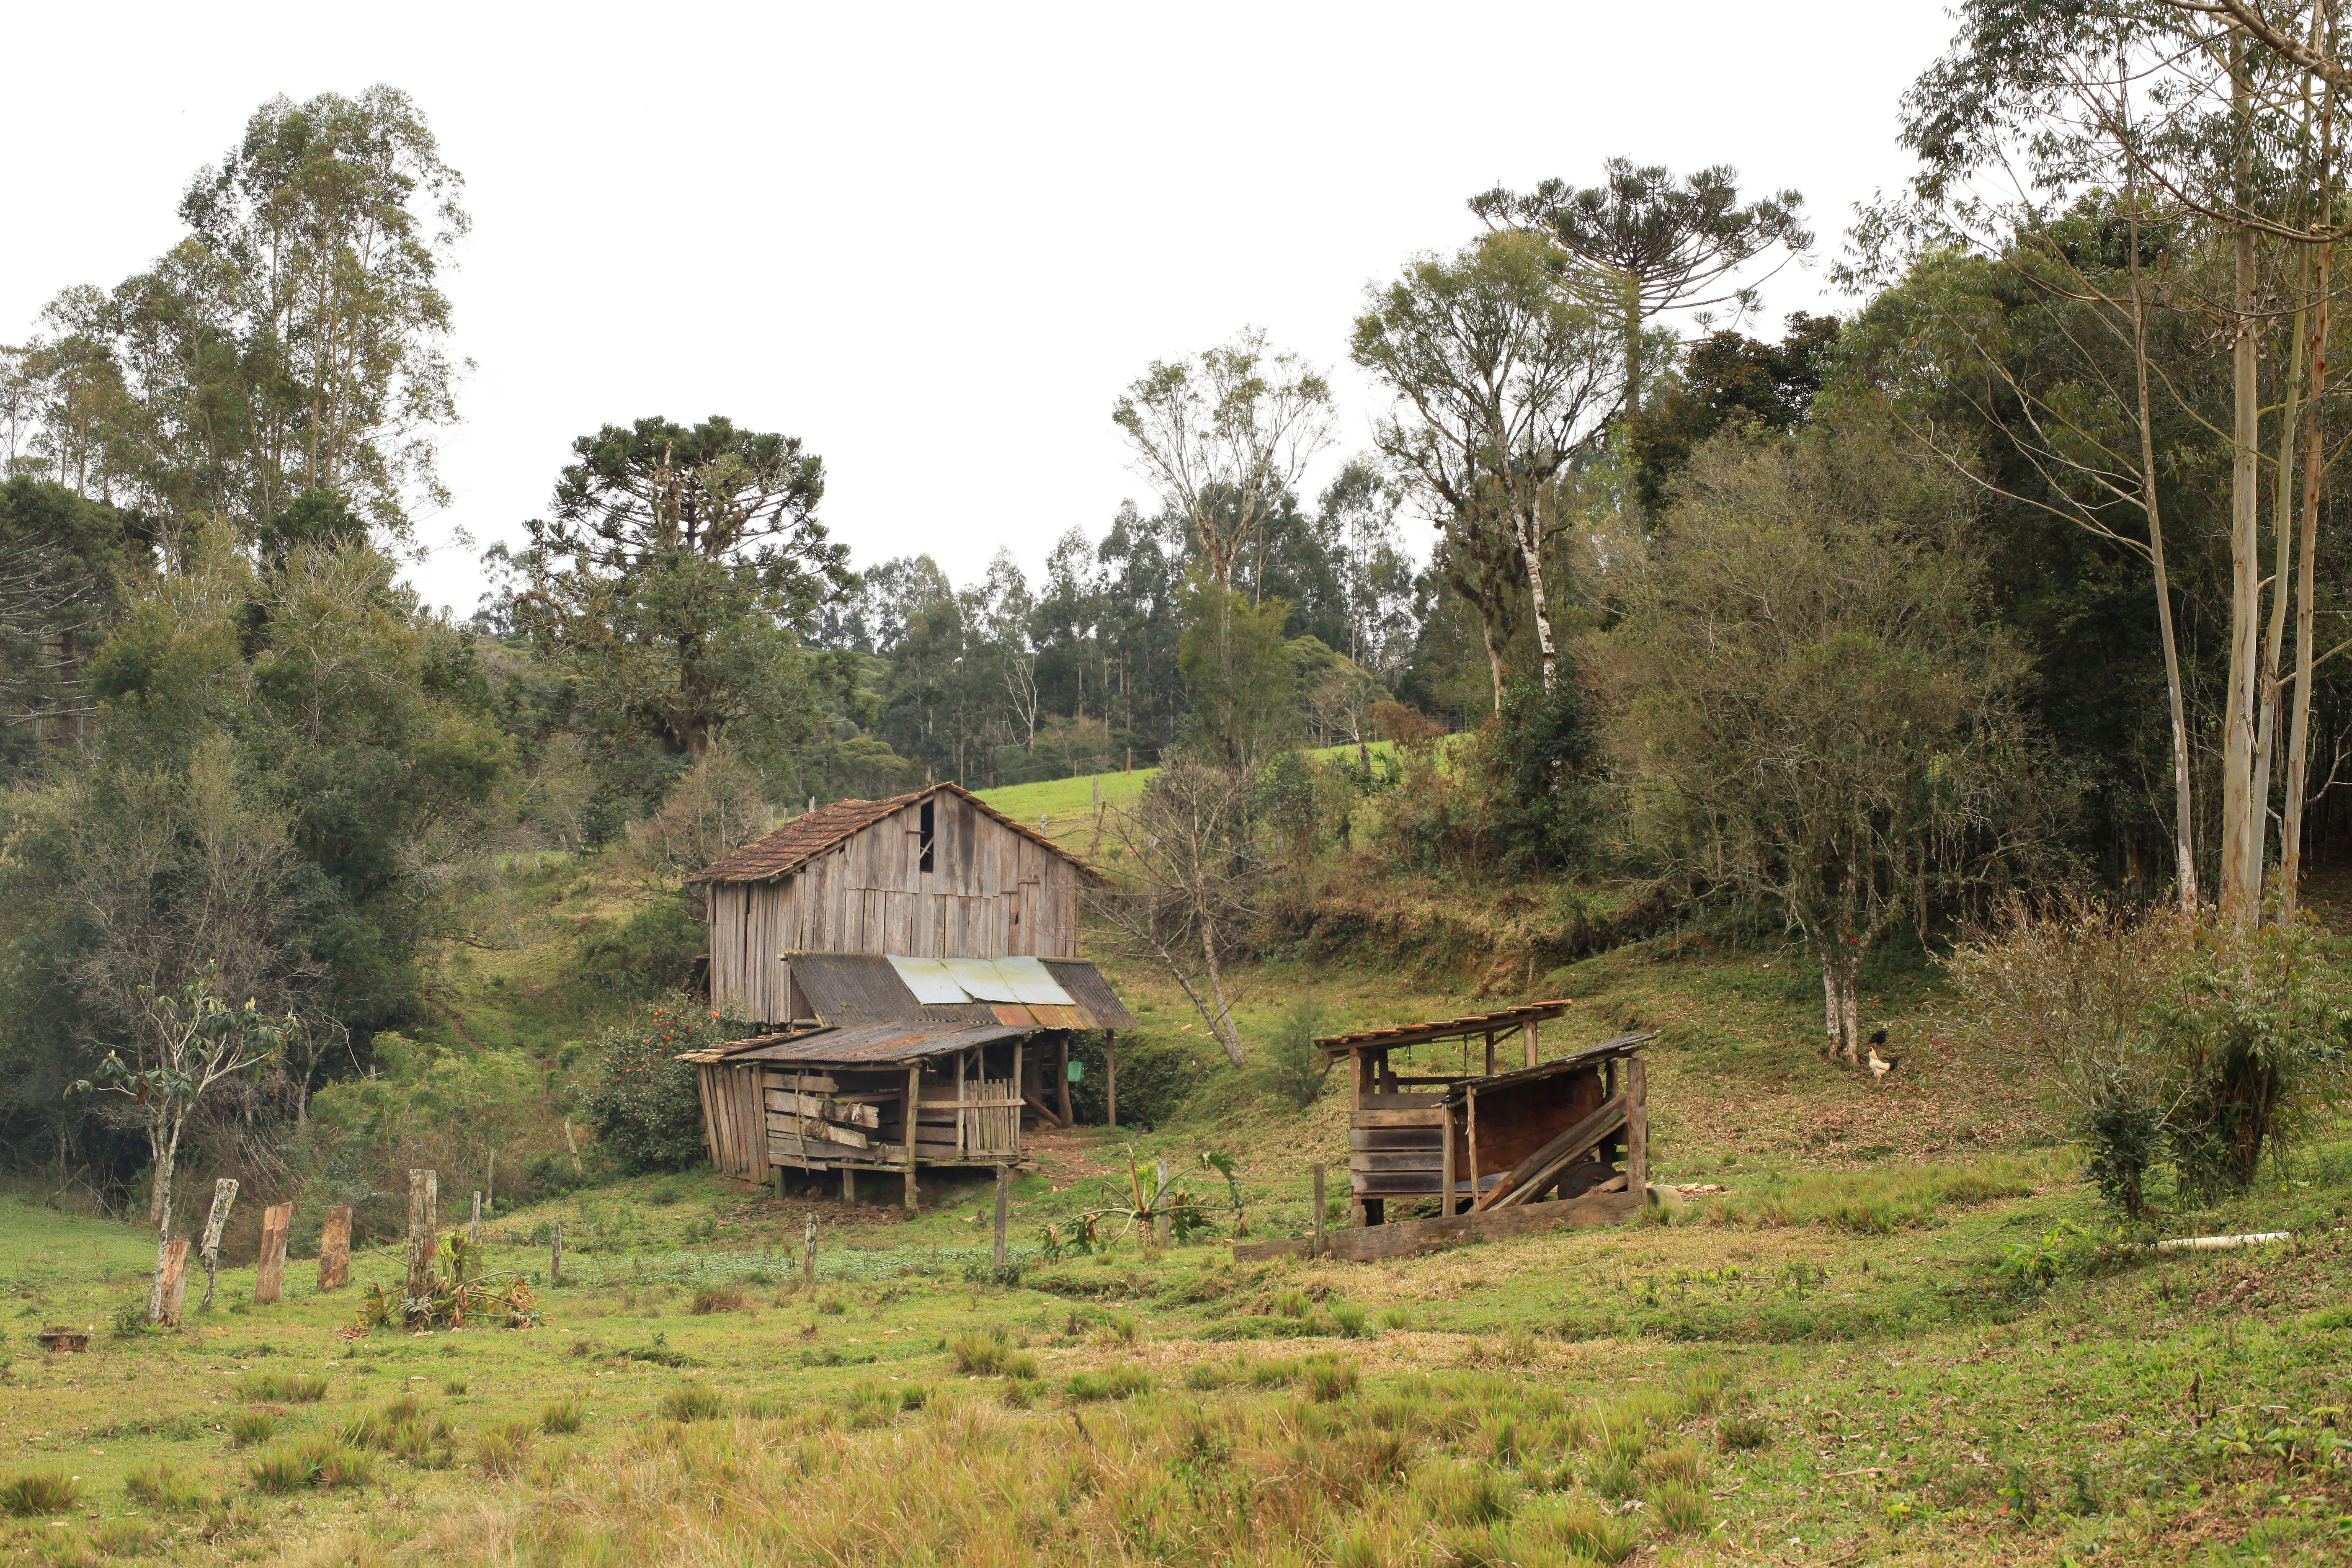
forest, plants, trees, old, house, stable, barn, stall, cowshed, crib, wood, brazil, plant, sky, plant community, natural environment, tree, natural landscape, land lot, grass, grassland, plain, cottage, landscape, meadow, hill, hut, road, prairie, hill station, shack, soil, jungle, plantation, pasture, building, wildlife, field, roof, ranch, nature reserve, shed, village, leisure, shrubland, farmhouse, rainforest, farm, thatching, log cabin, savanna, woodland, garden buildings, steppe, yard